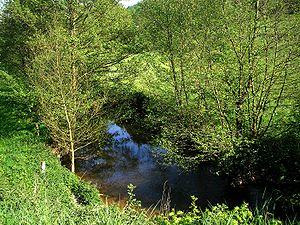
Lénault et Saint-Vigor-des-Mézerets (Normandie, France). La Druance à la limite des communes de Lénault (à gauche) et Saint-Vigor-des-Mézerets (à droite).
Saint-Vigor-des-Mézerets est une ancienne commune française, située dans le département du Calvados en région Normandie, devenue le 1ᵉʳ janvier 2017 une commune déléguée au sein de la commune nouvelle de Terres de Druance. Saint-Vigor-des-Mézerets est peuplée de 242 habitants.
La Druance est une rivière française de Normandie, dans le département du Calvados, affluent gauche du Noireau, sous-affluent du fleuve l'Orne.
Saint-Jean-le-Blanc est une ancienne commune française, située dans le département du Calvados en région Normandie, devenue le 1ᵉʳ janvier 2017 une commune déléguée au sein de la commune nouvelle de Terres de Druance.